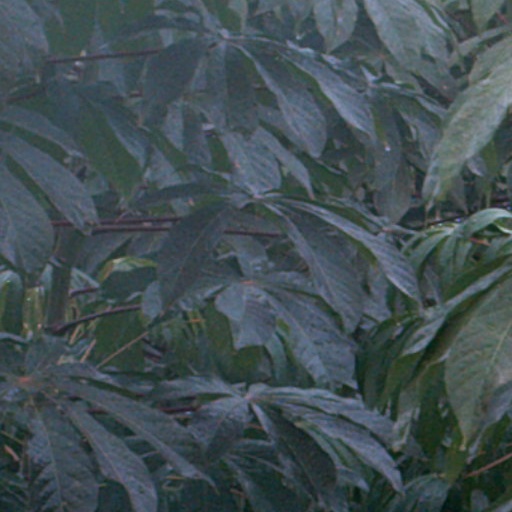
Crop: cassava